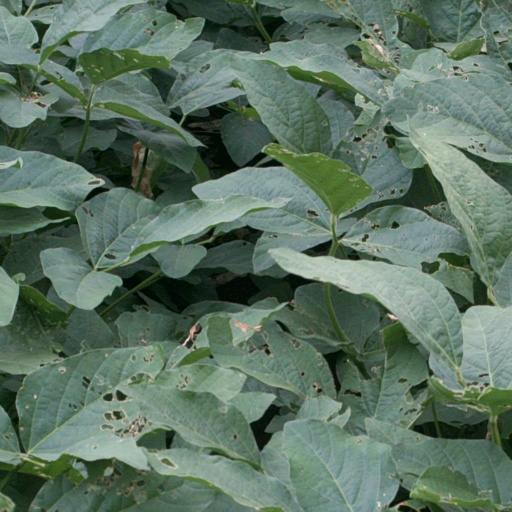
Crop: soybean